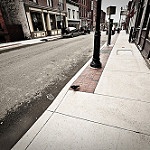
Scene: Outdoor